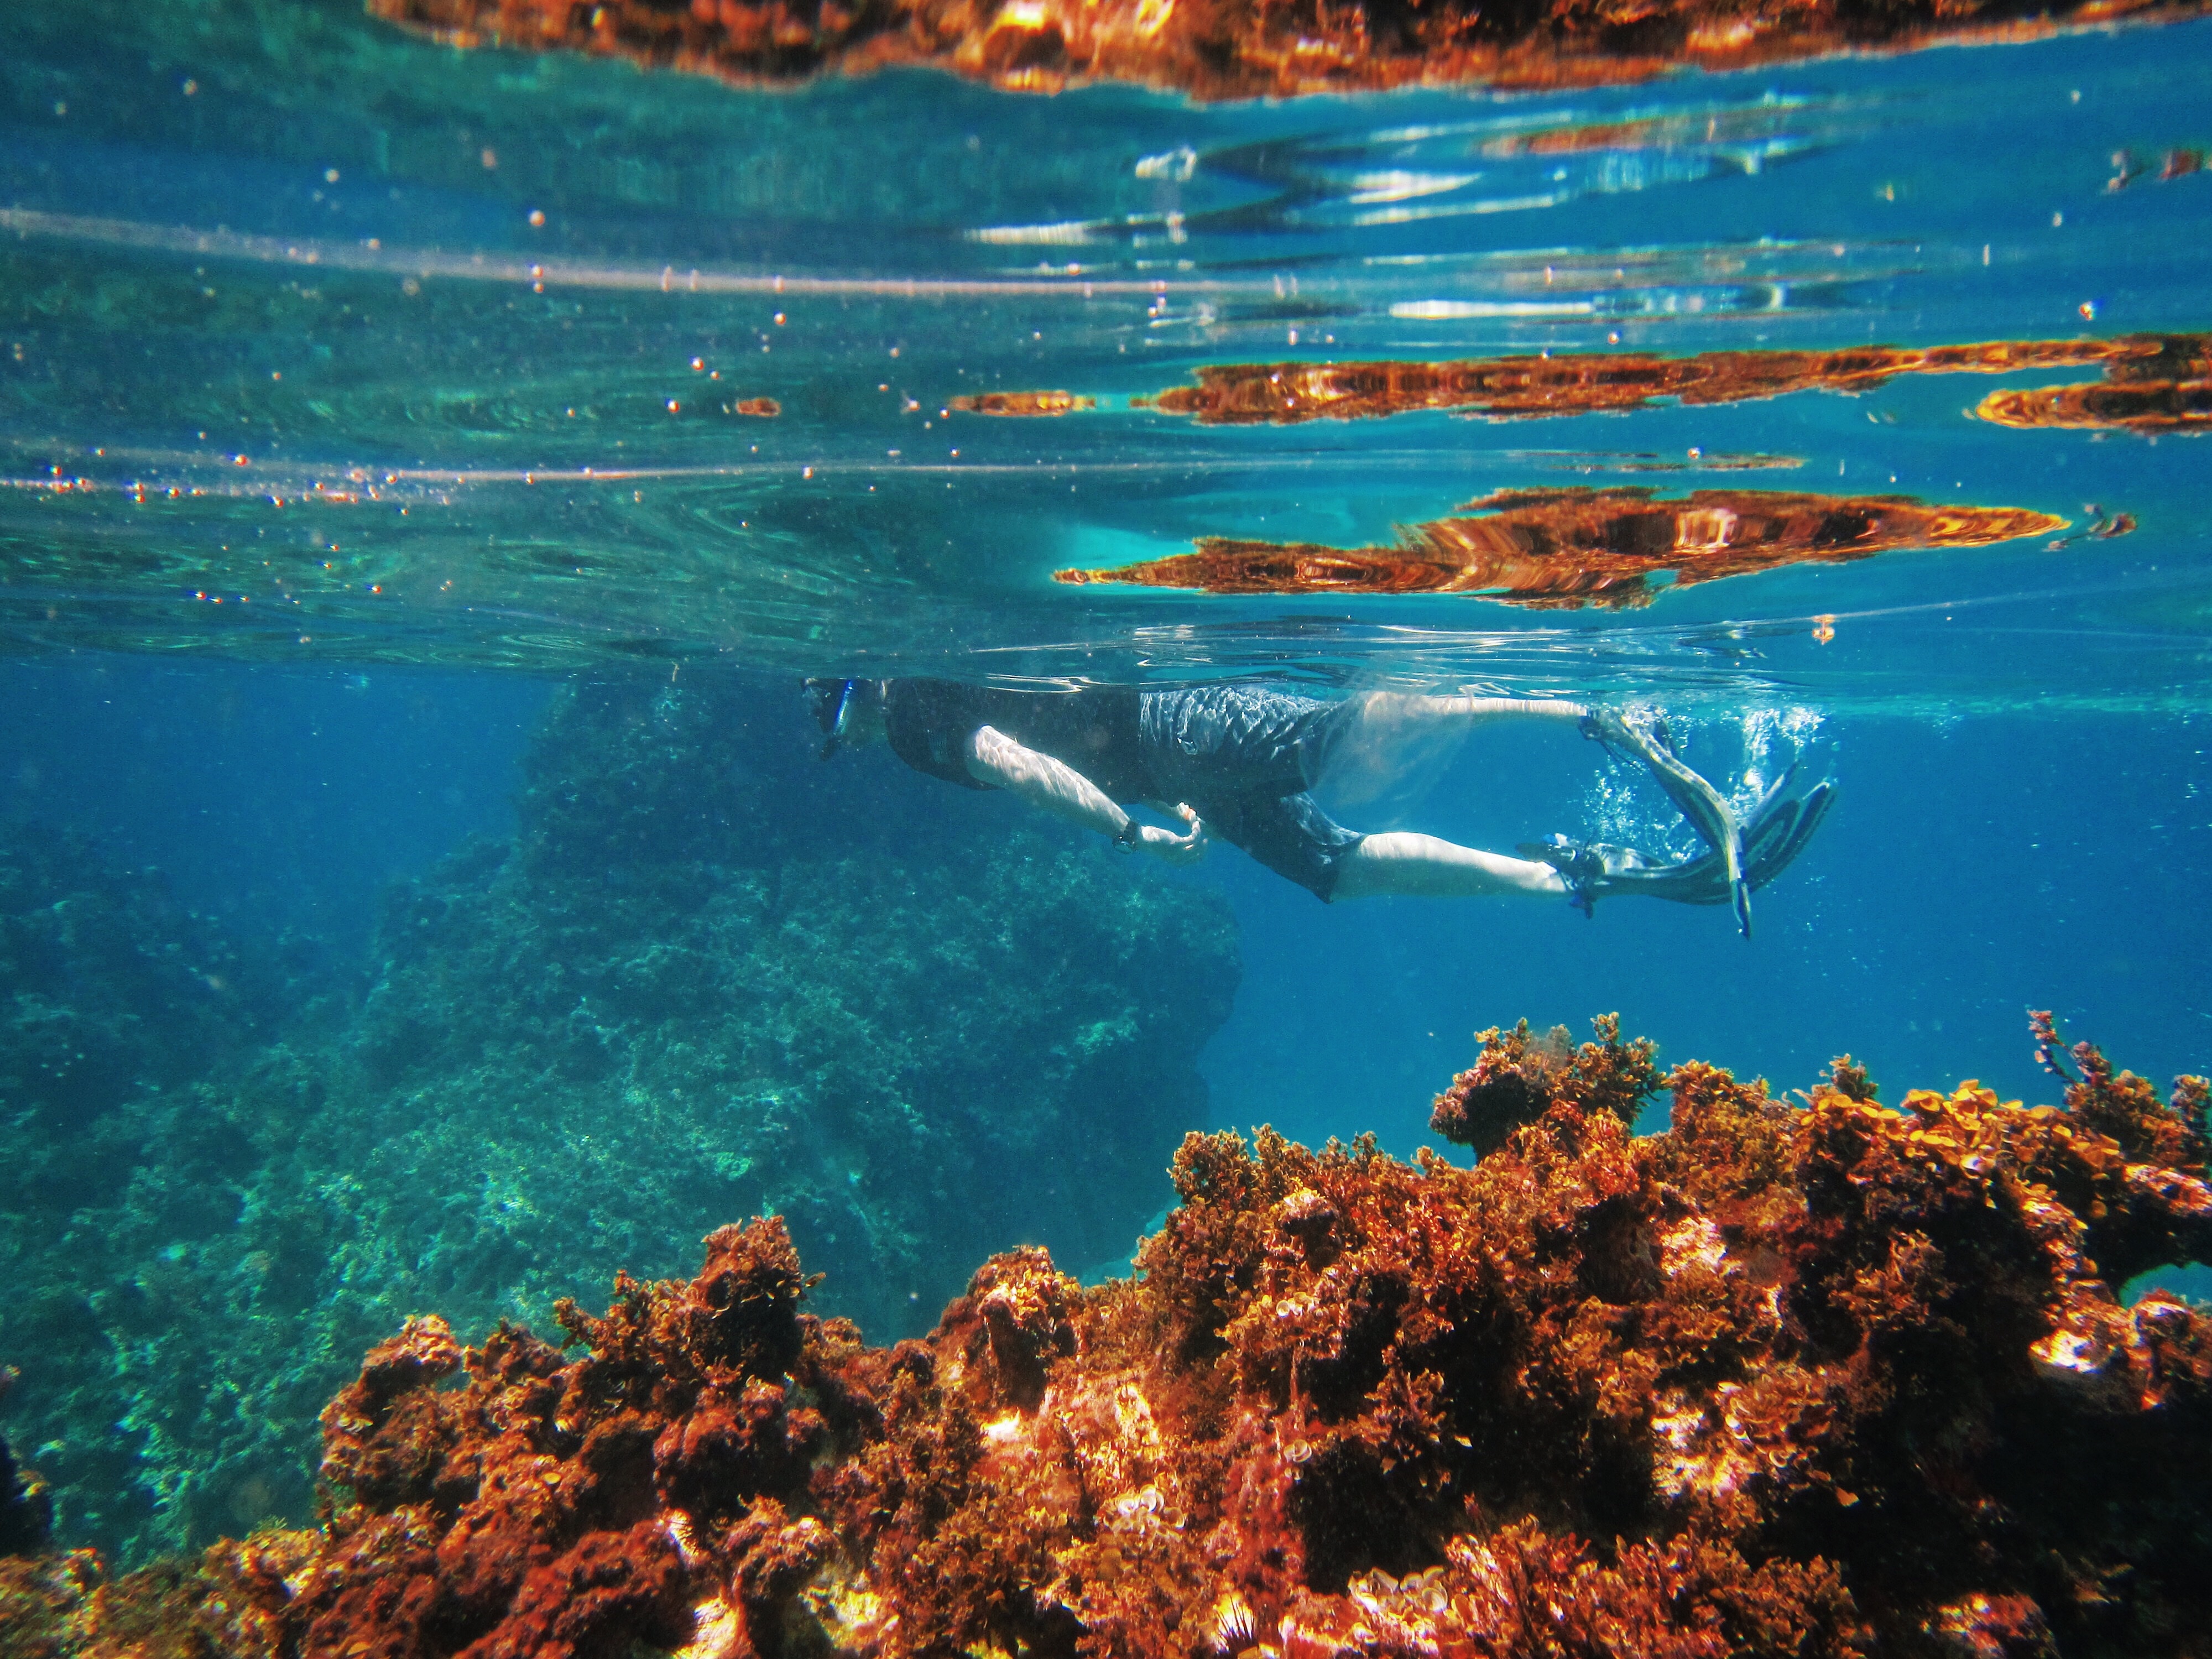
sea, ocean, underwater, biology, fish, coral, swimming, coral reef, reef, marine biology, coral reef fish